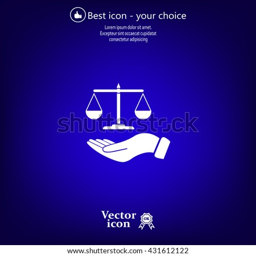
illustration of a hand holding weighing scale scales of justice